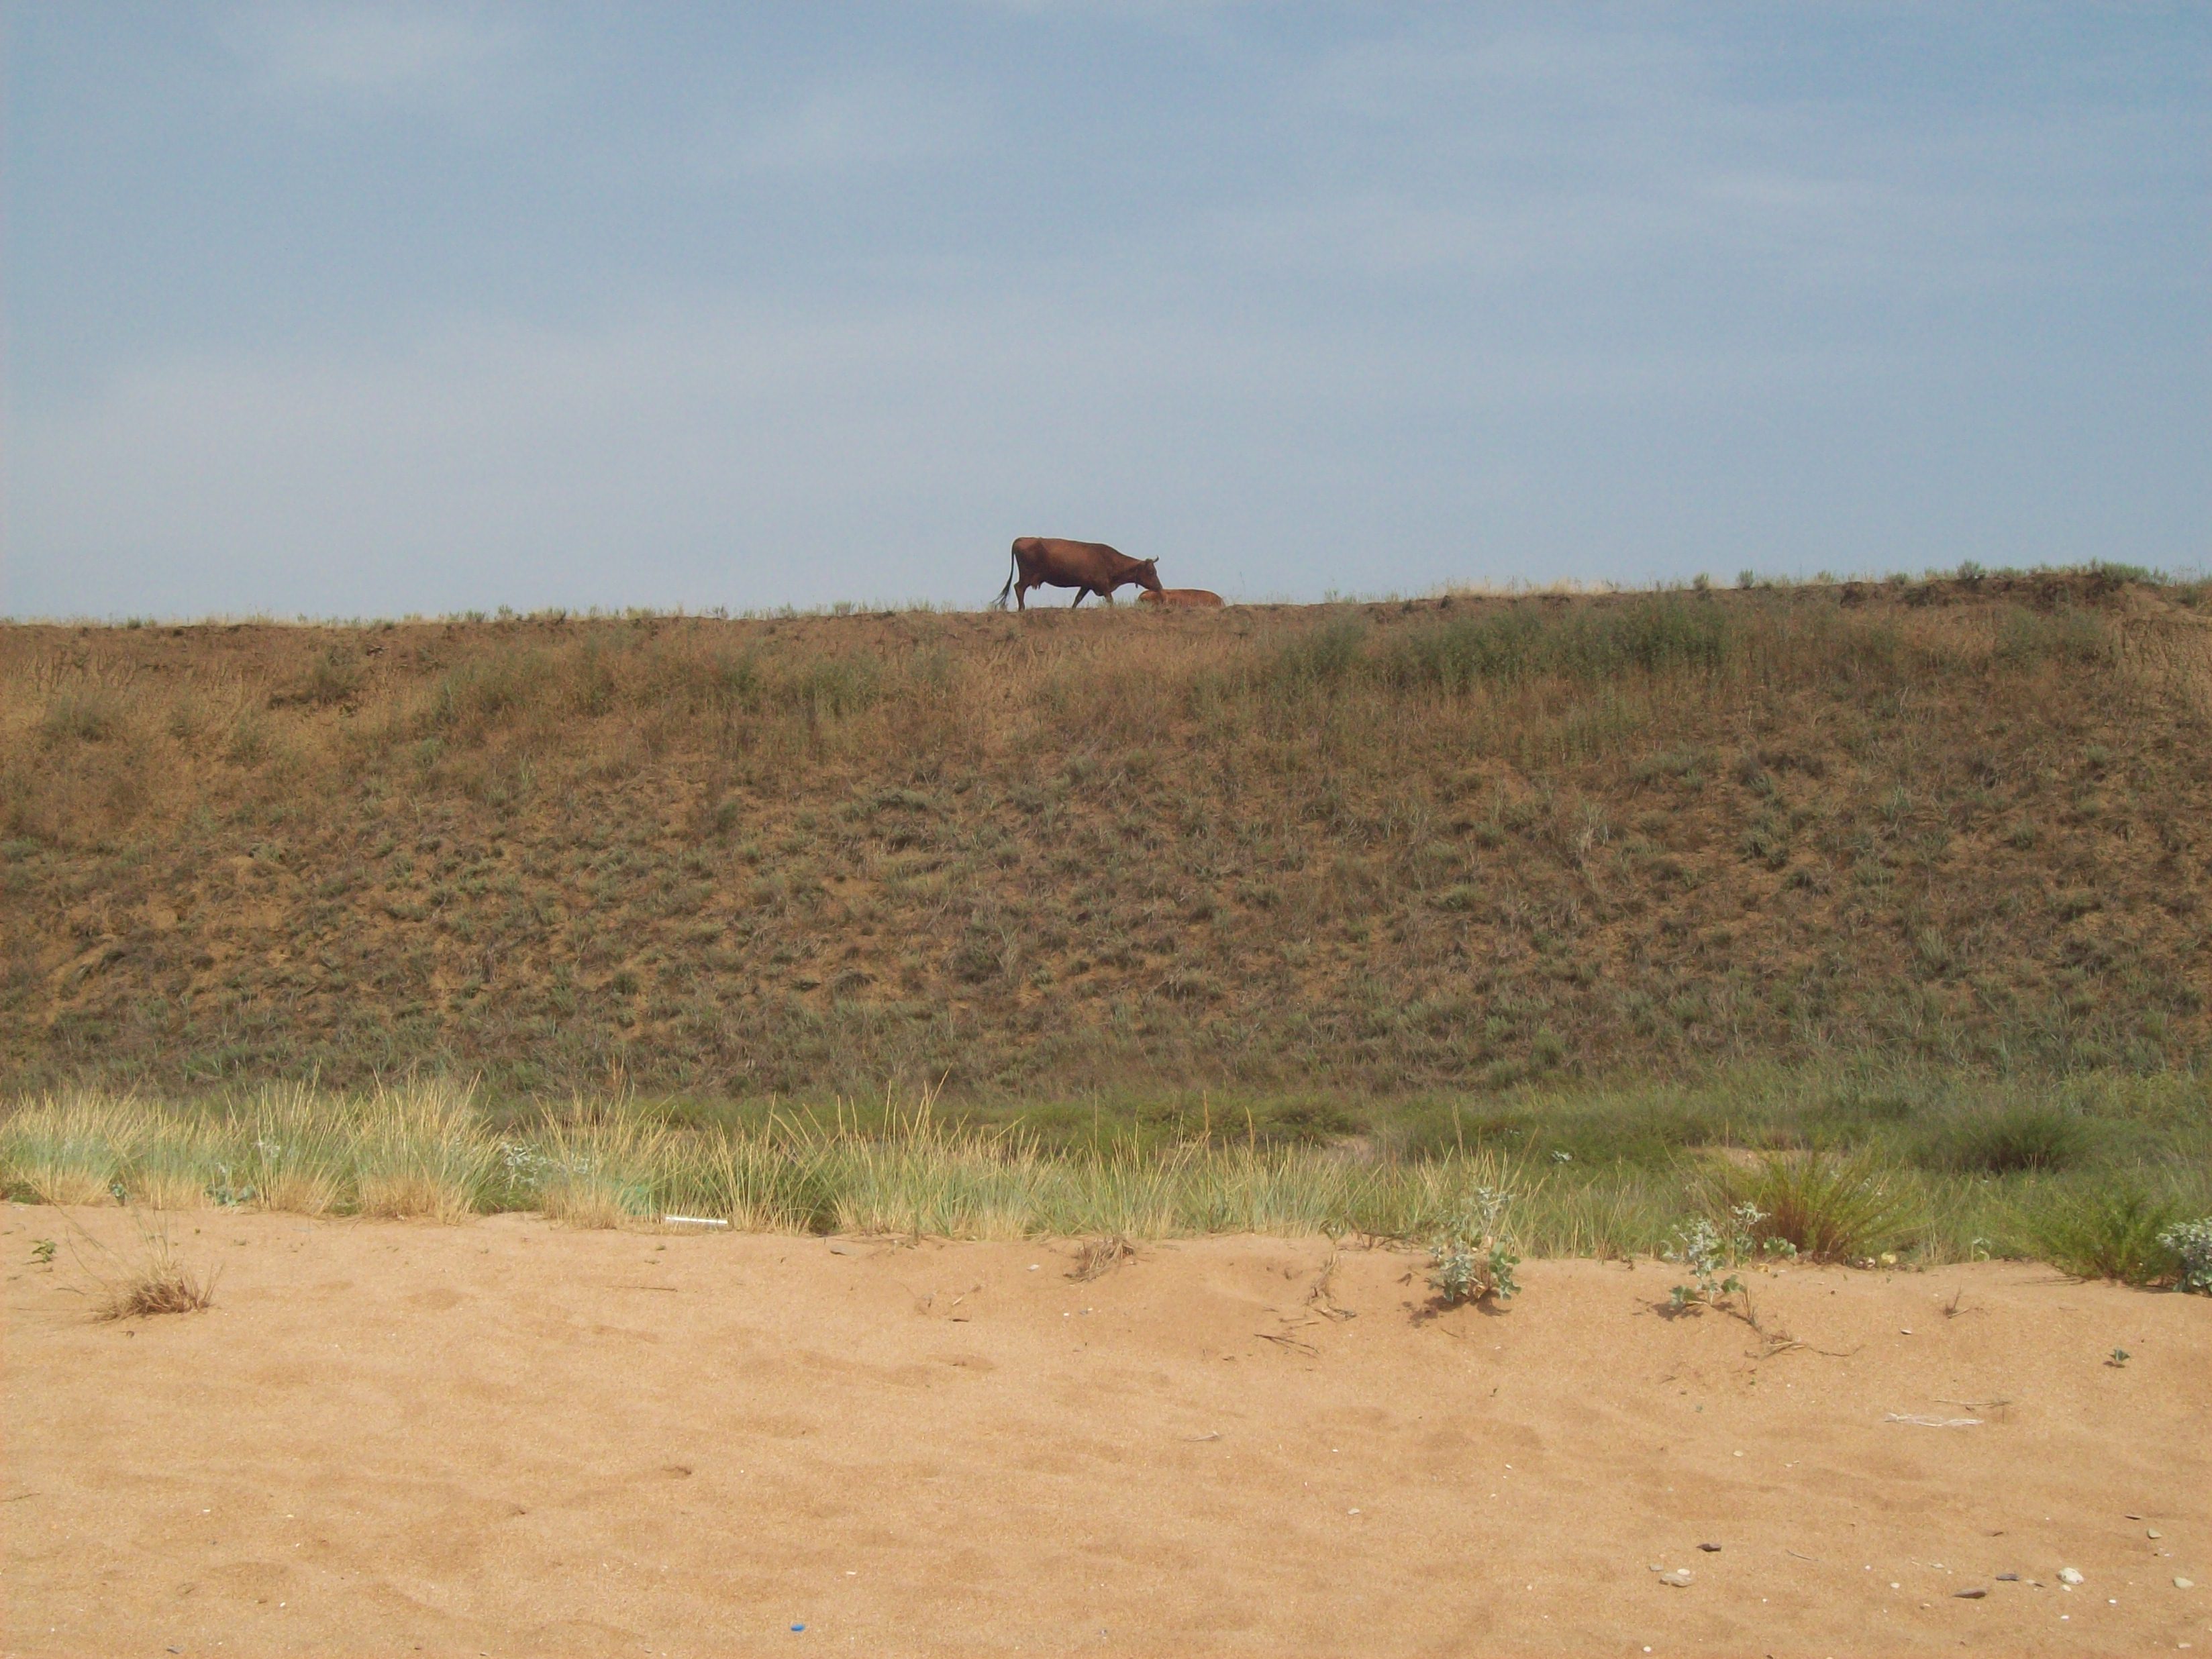
animal, background, animals, nature, winter, lemur, white, head, mammal, tiger, beautiful, wild, wildlife, cat, zoo, cage, enclosure, portrait, cute, park, domestic, face, field, scene, funny, ecosystem, shrubland, soil, ecoregion, plain, steppe, sky, savanna, prairie, rural area, grassland, plant community, landscape, sand, land lot, pasture, hill, grass, aeolian landform